The San Francisco Call

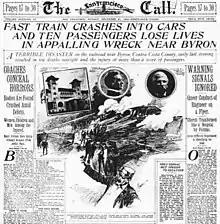
Cover of "The San Francisco Call", December 21, 1902

The San Francisco Call was a newspaper that served San Francisco, California. Because of a succession of mergers with other newspapers, the paper variously came to be called The San Francisco Call & Post, the San Francisco Call-Bulletin, San Francisco News-Call Bulletin, and the News-Call Bulletin before the name was finally retired after the business was purchased by the "San Francisco Examiner".